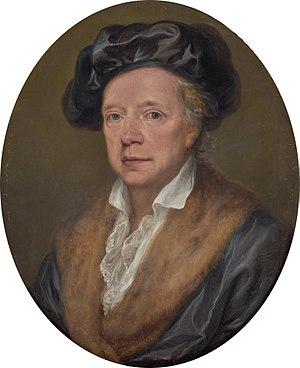
Cette page fournit une liste chronologique de peintures d'Angelica Kauffmann.